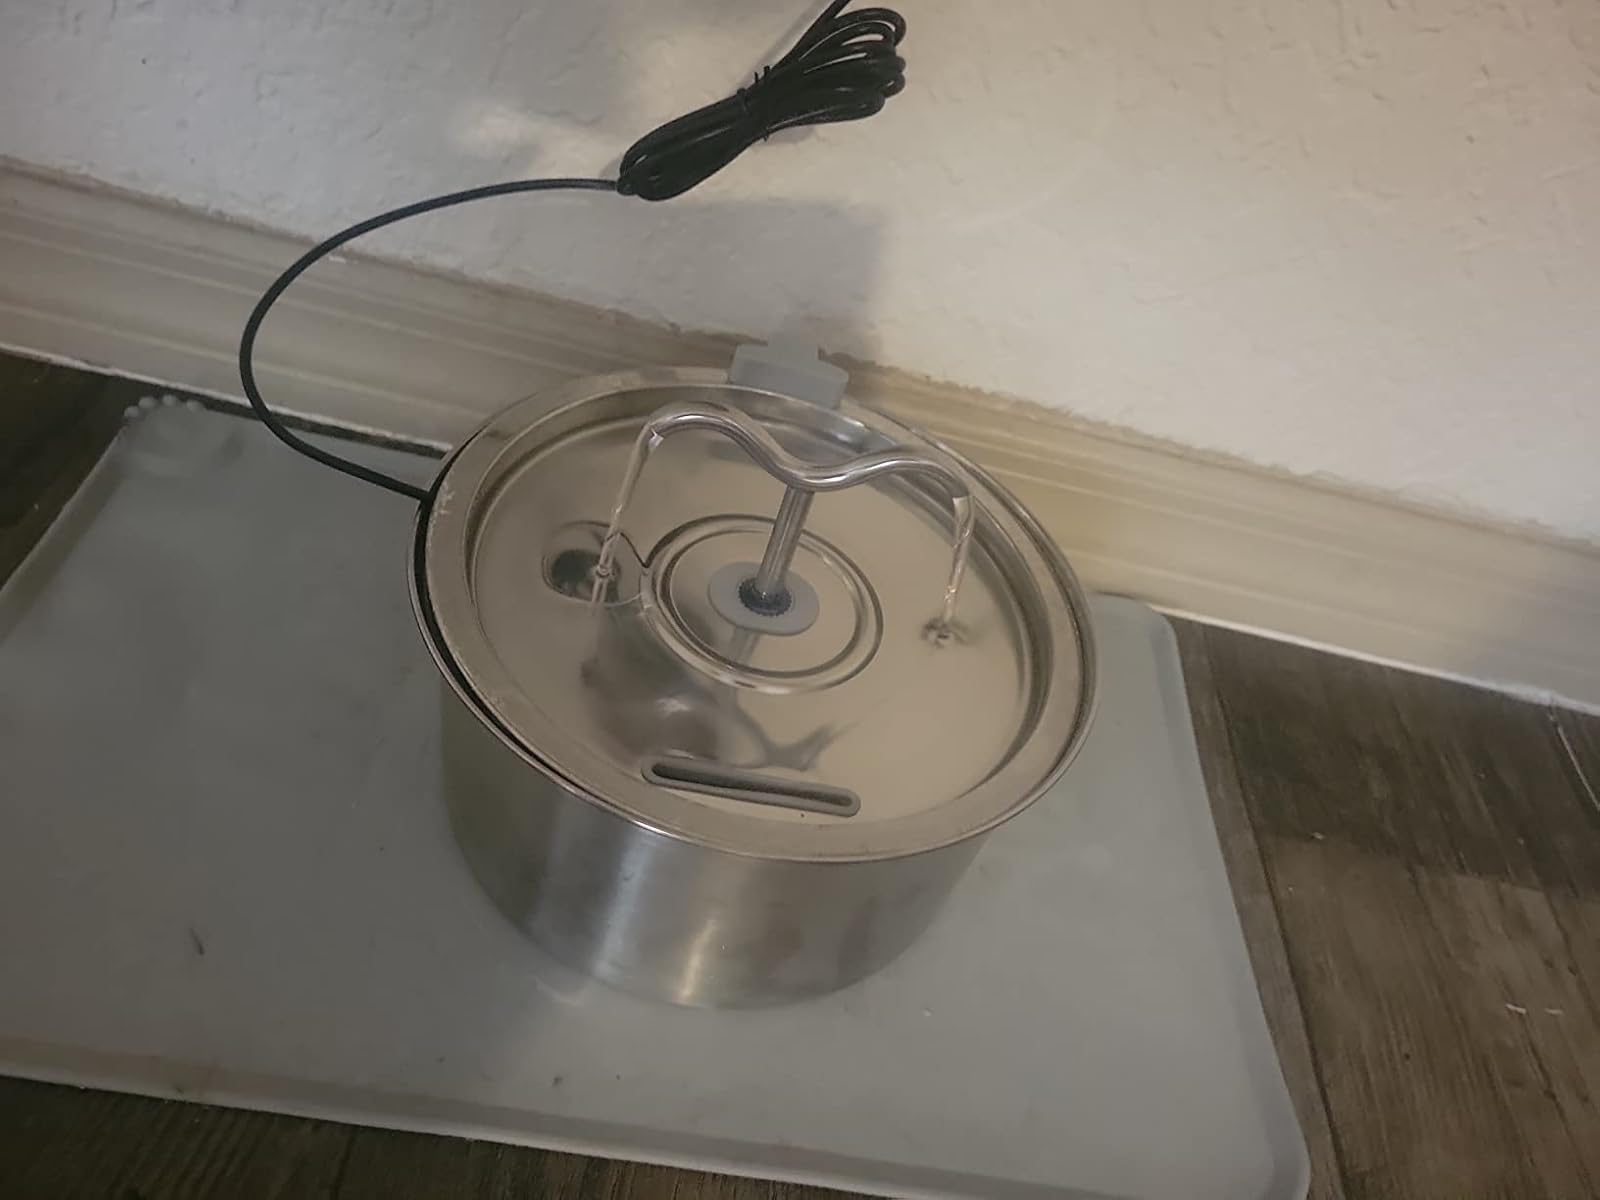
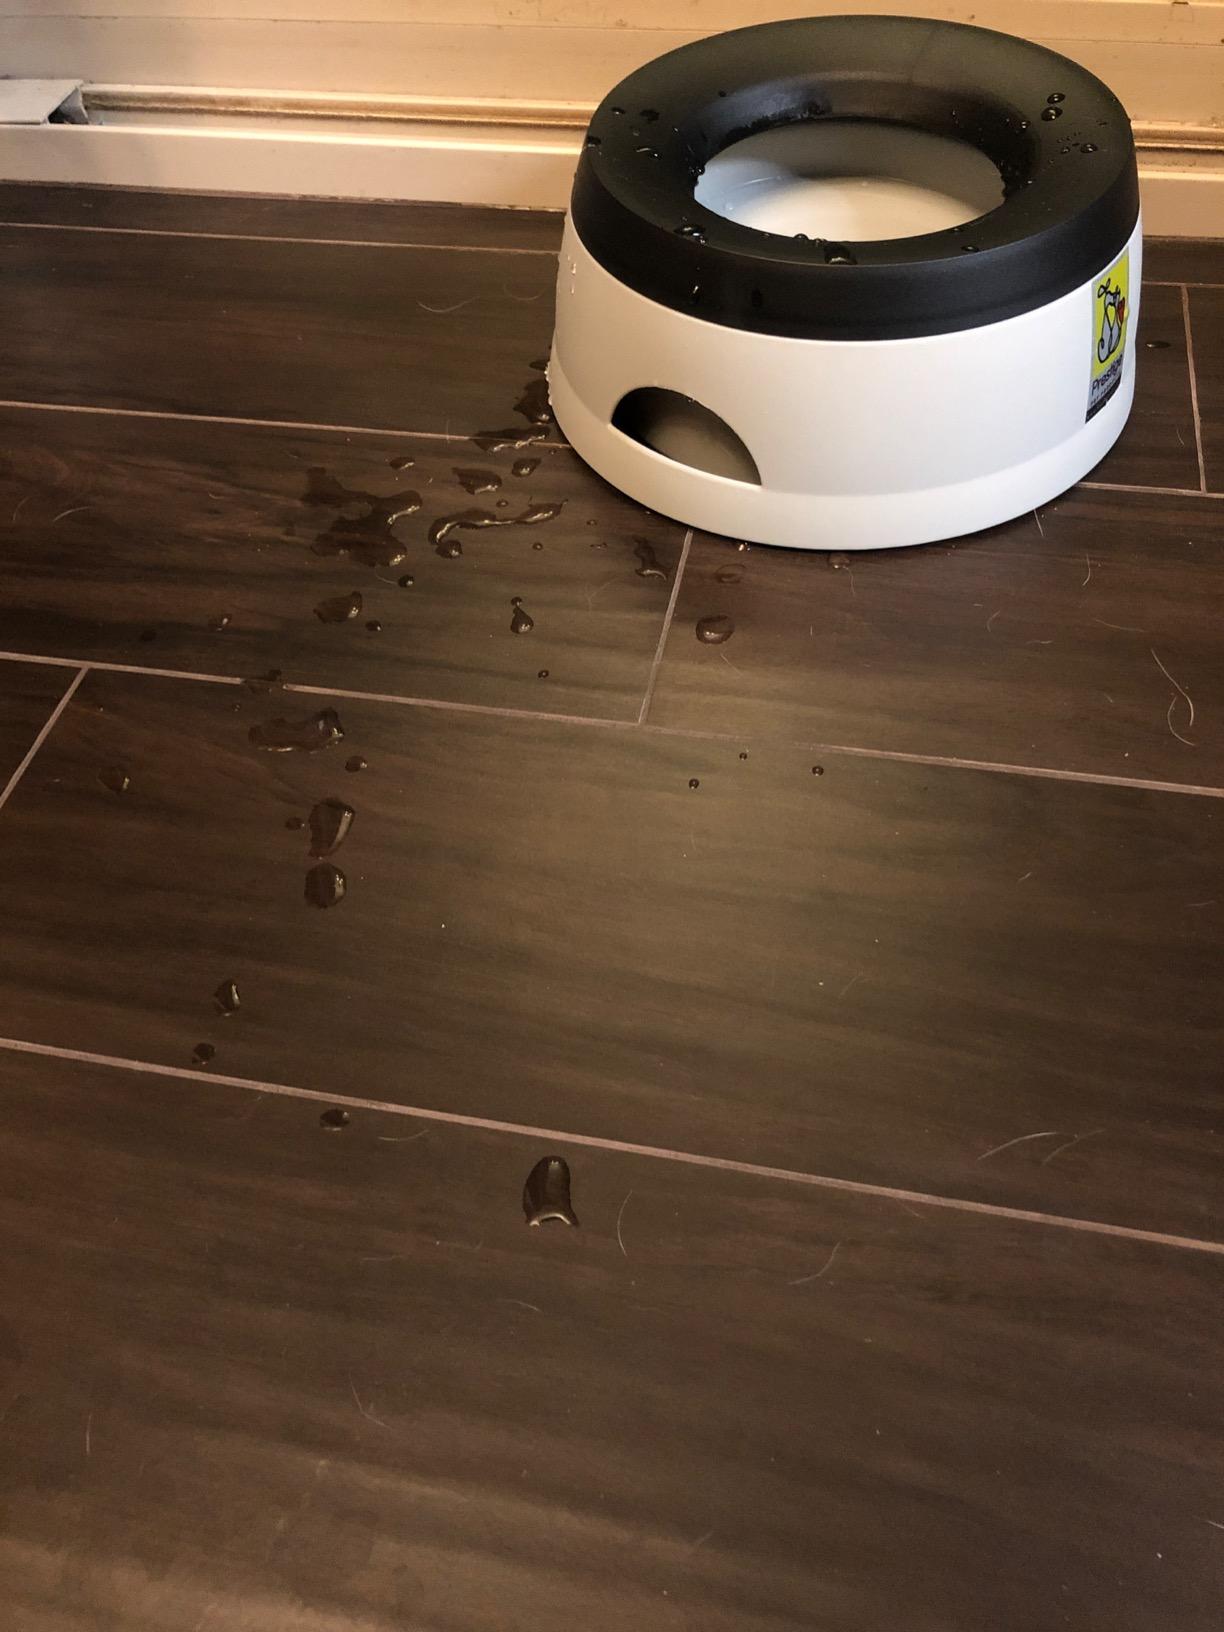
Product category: items_bowl
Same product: no